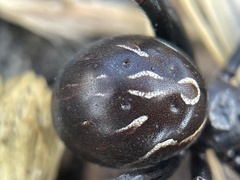
Species: Lactrodectus_hesperus